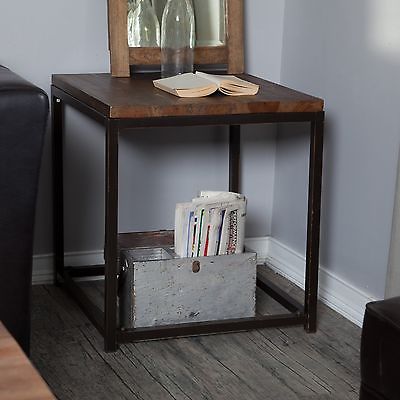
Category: table